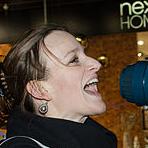
Age: 35